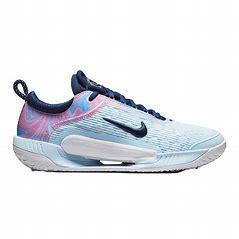
Brand: Nike
Model: Court Zoom NXT